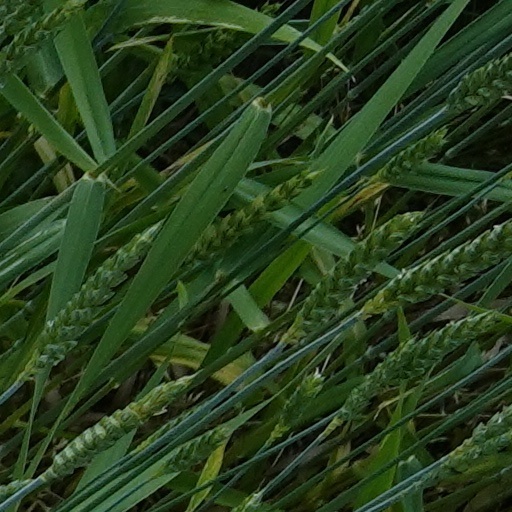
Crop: wheat